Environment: real
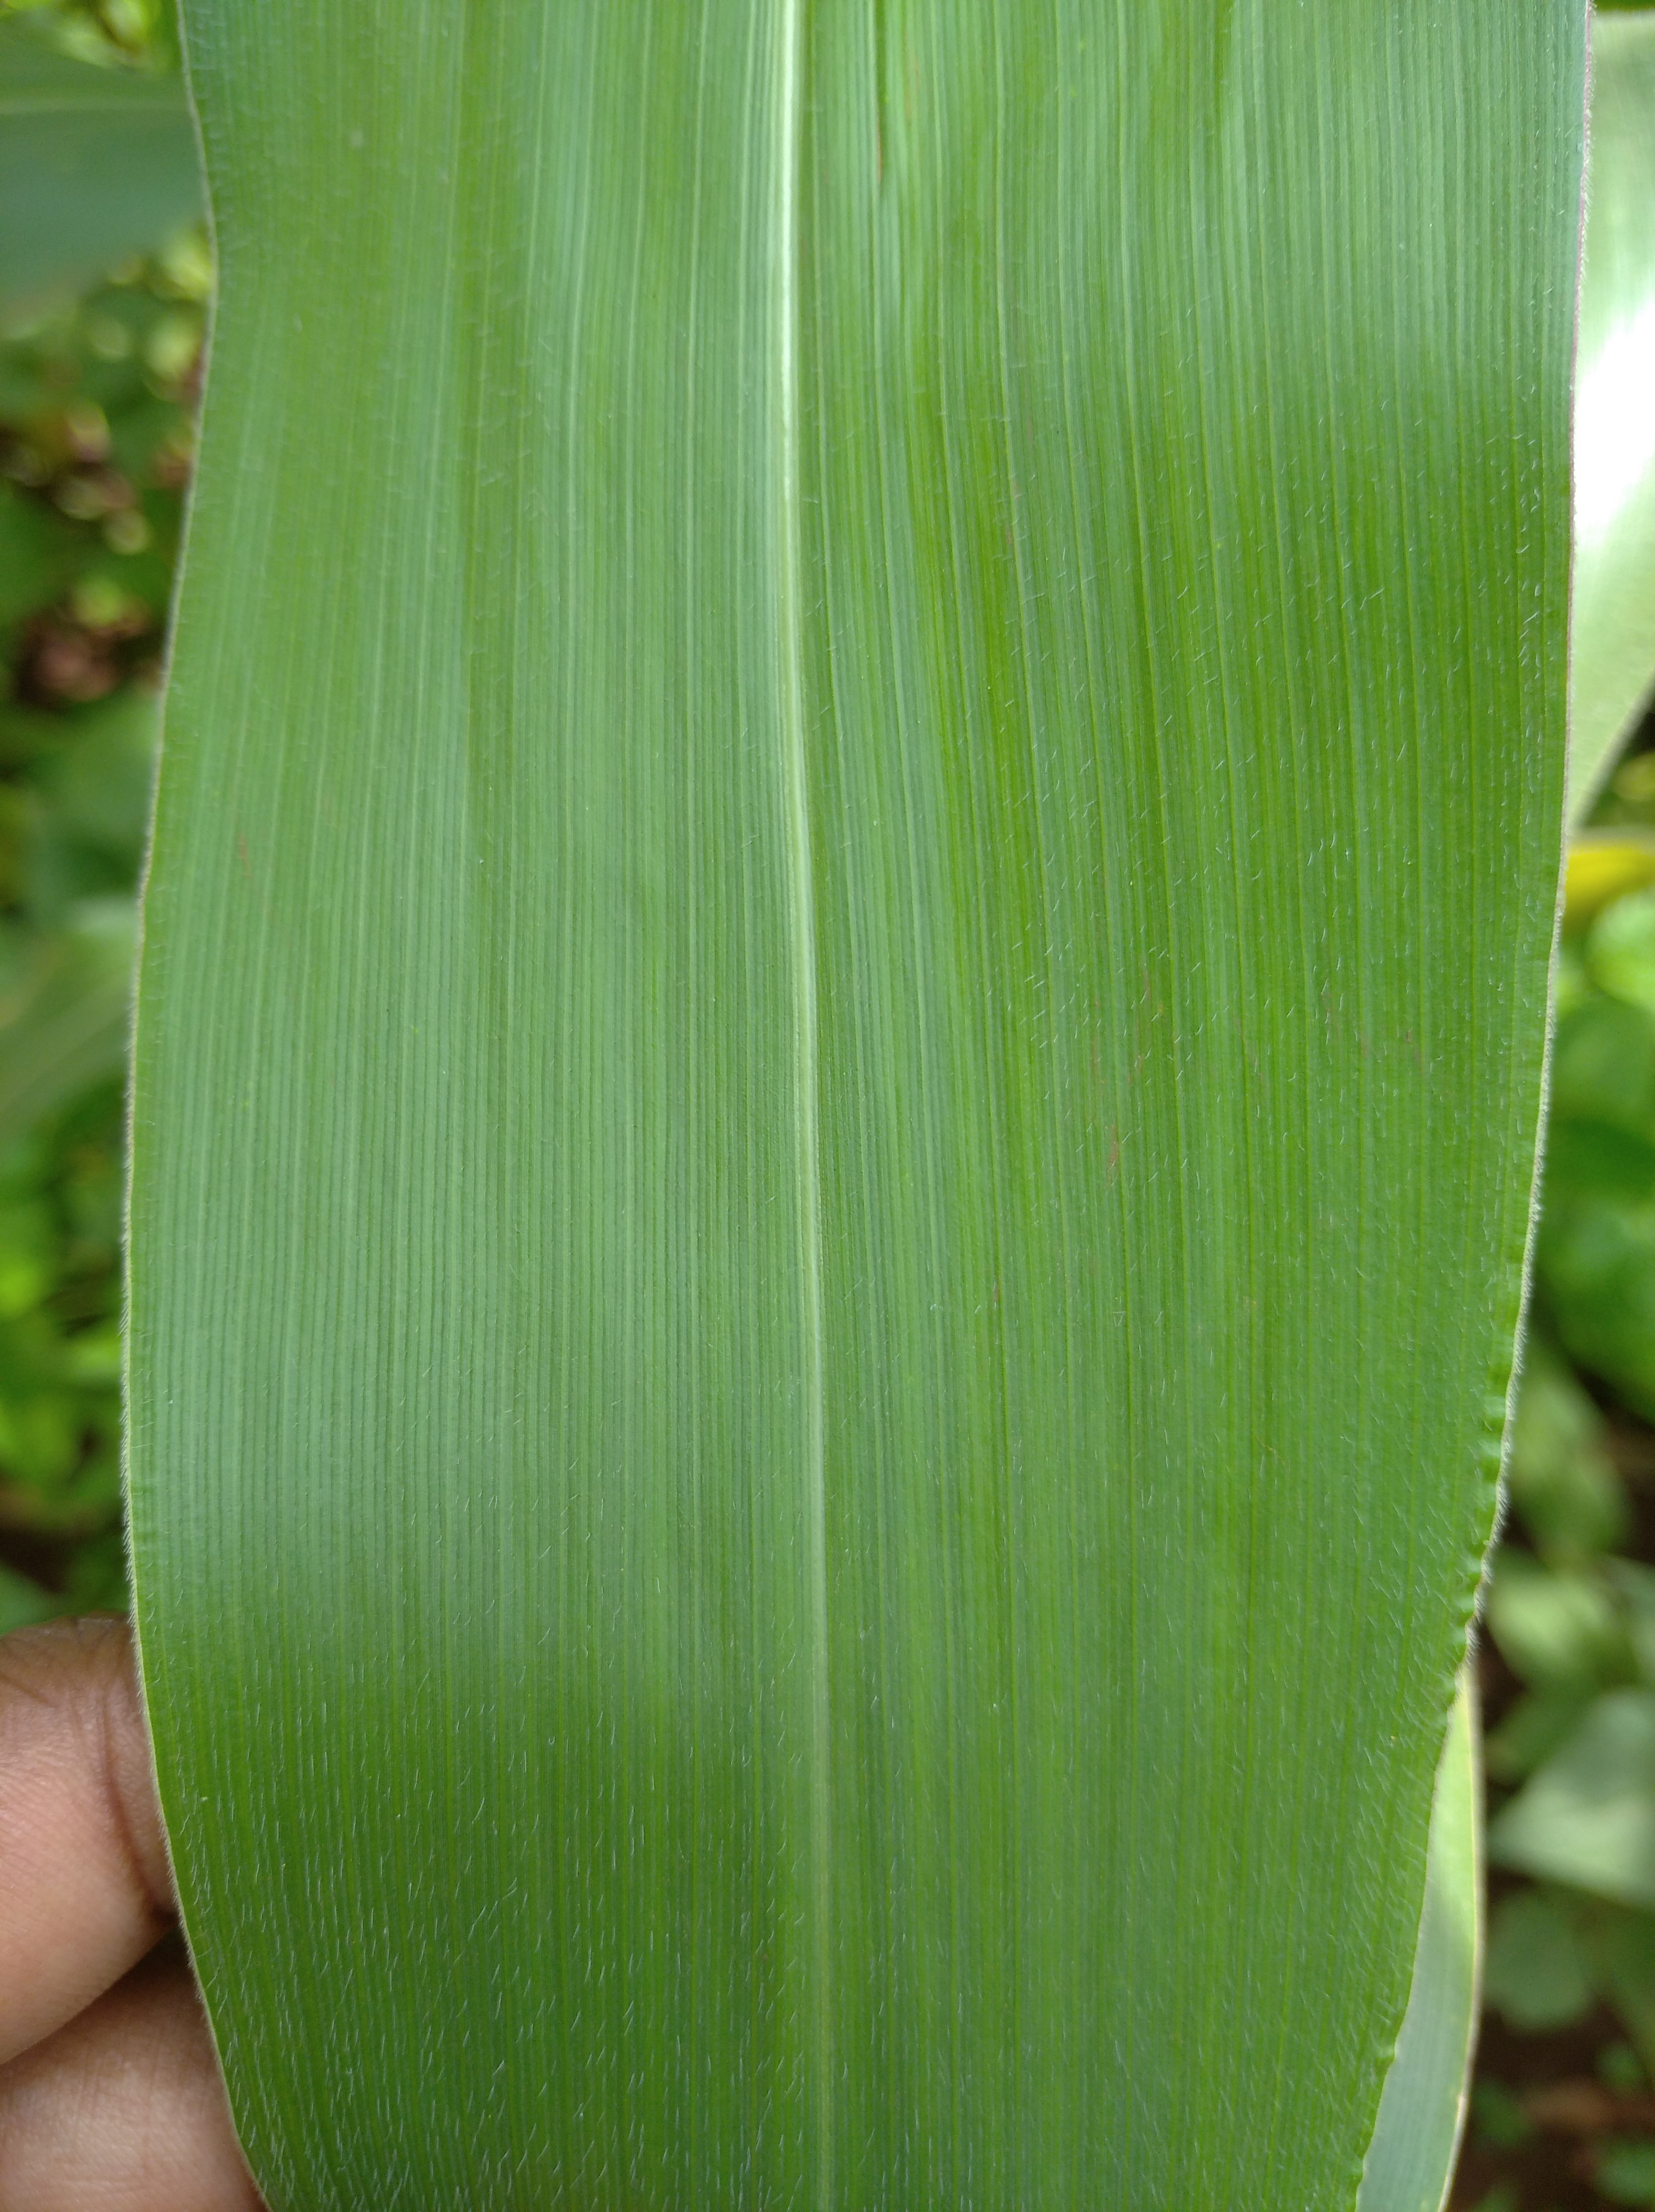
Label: healthy